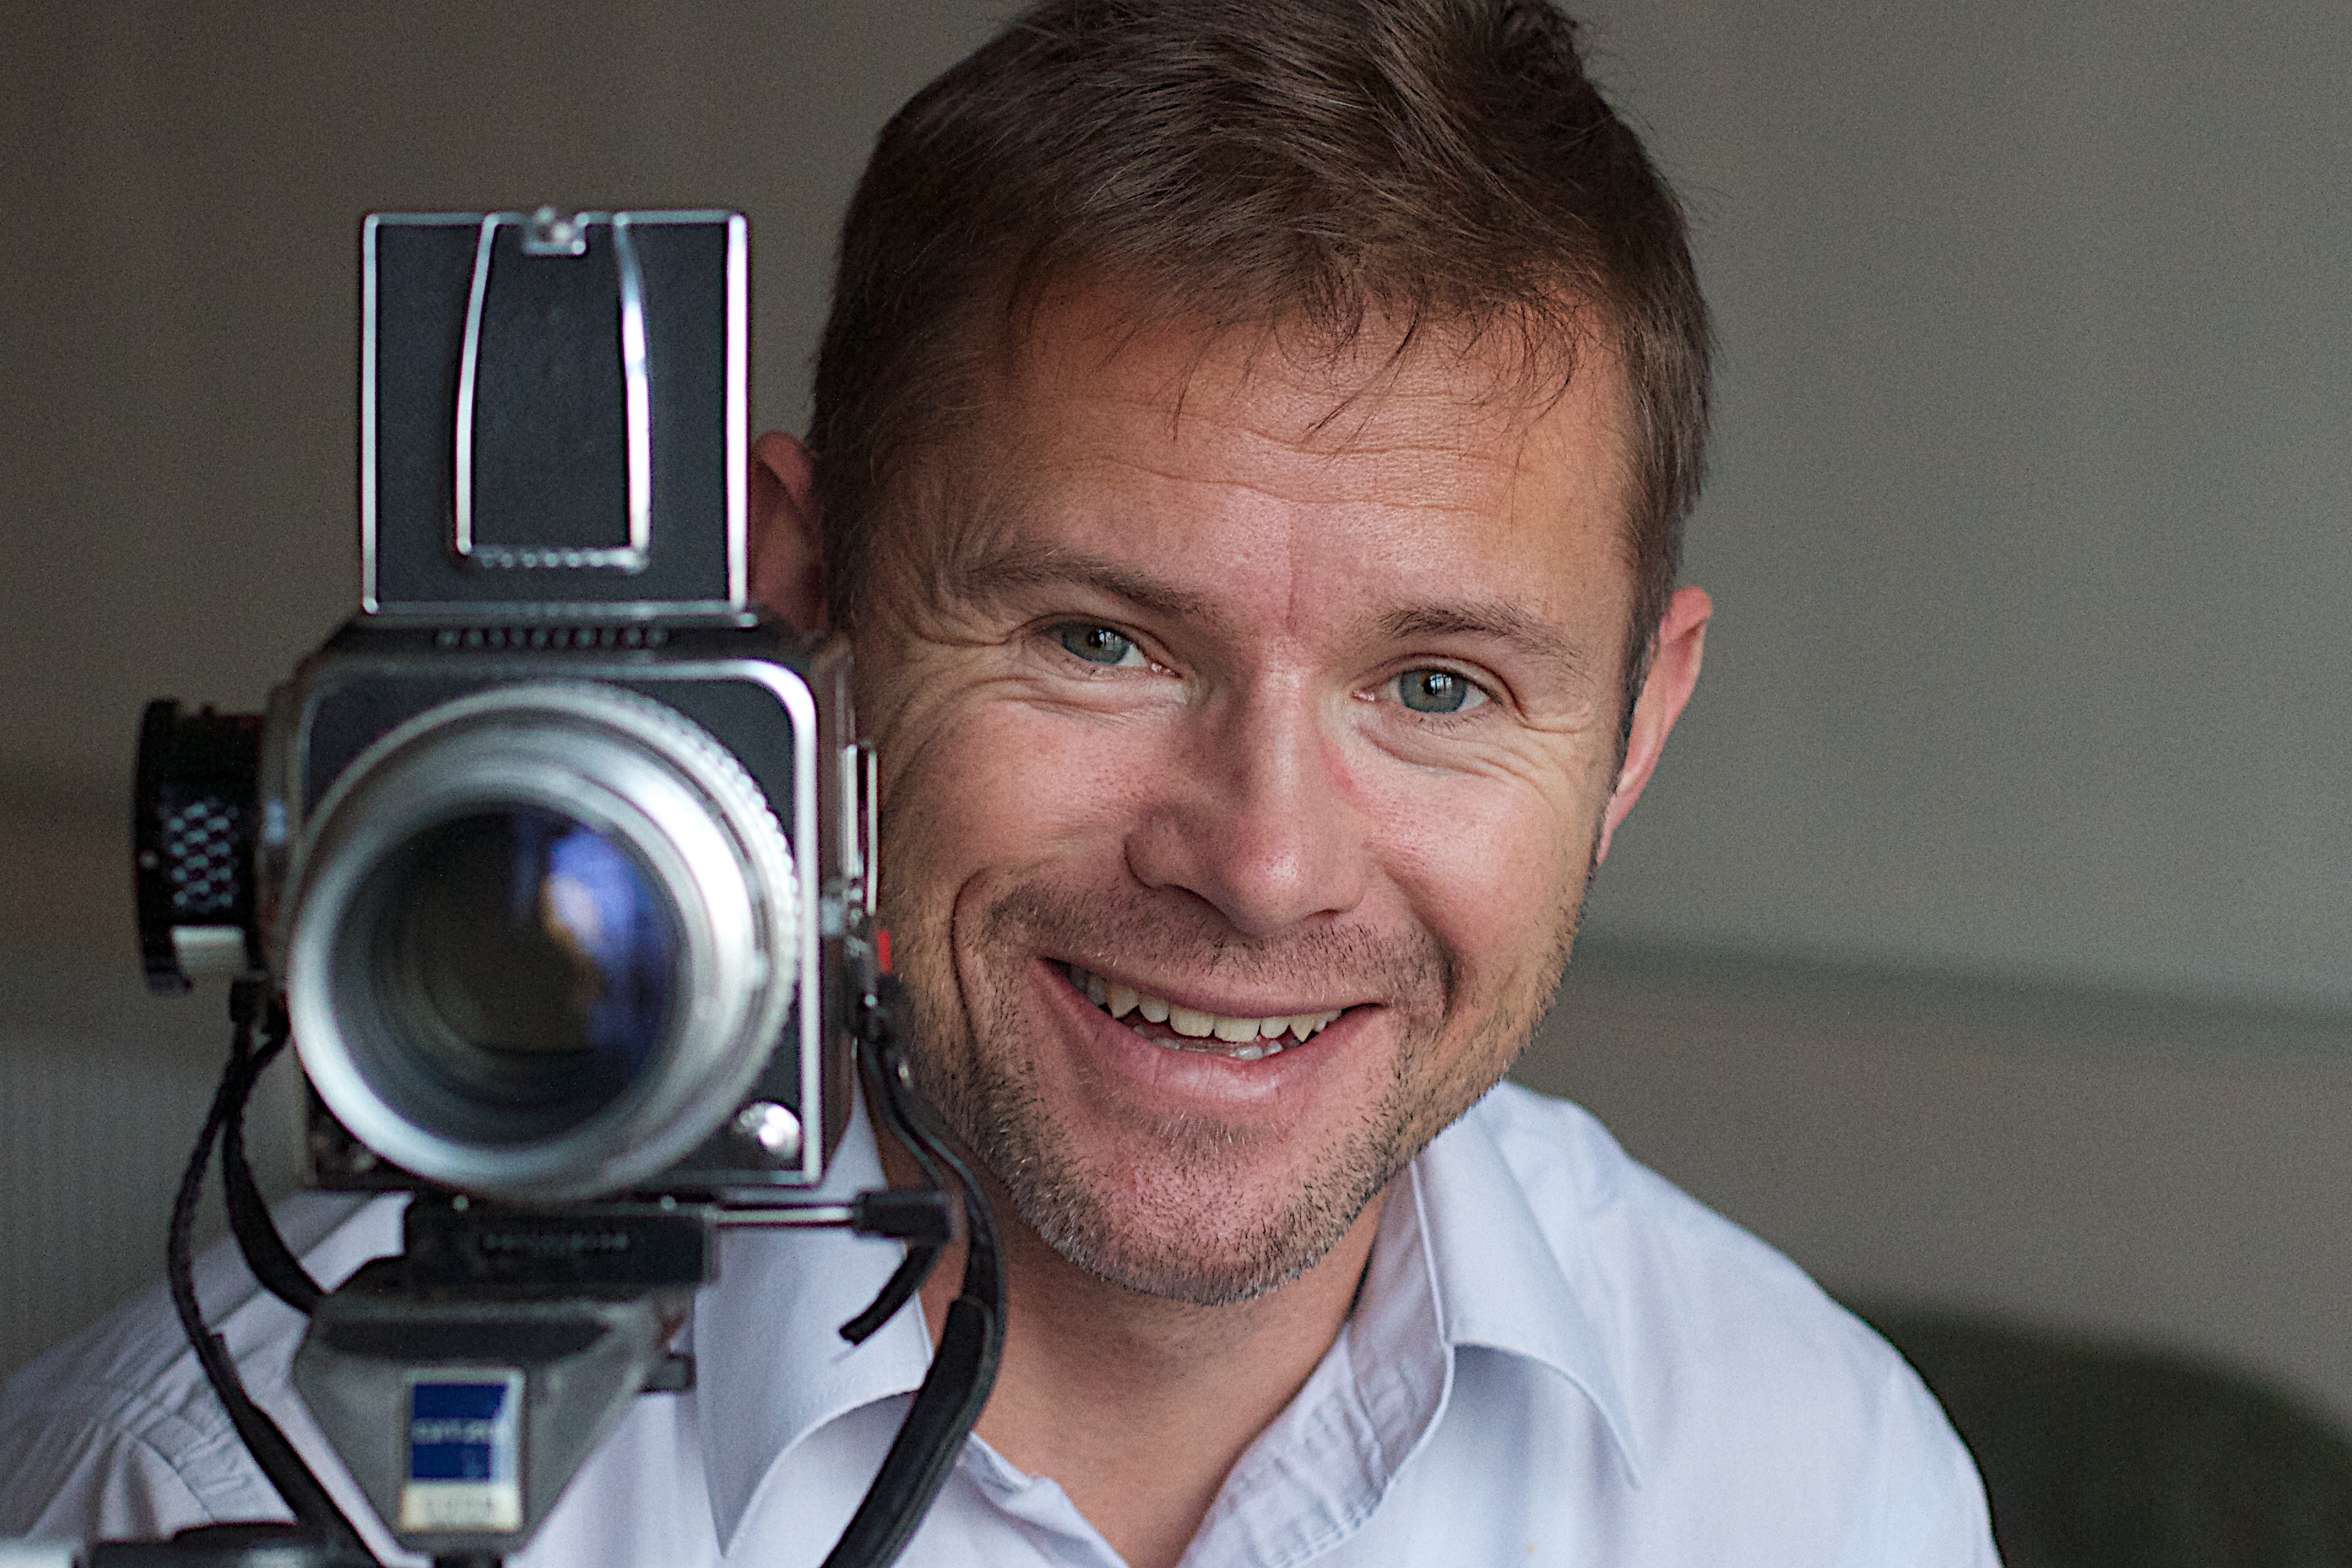
person, photography, portrait, professional, profession, eye, photograph, jonathanworth